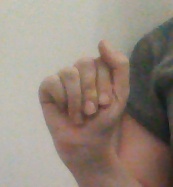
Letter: saad